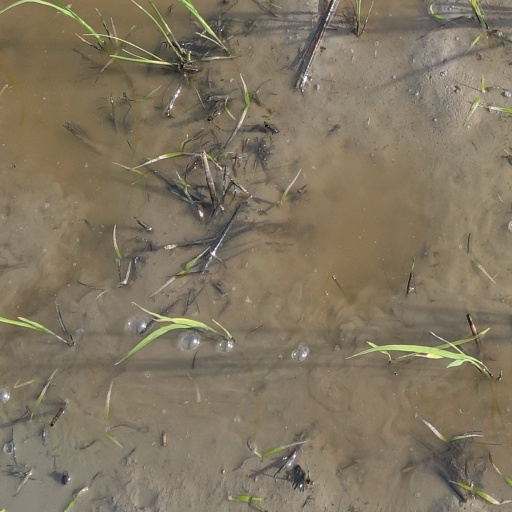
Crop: rice